Ay dynasty

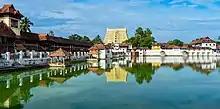

The Ay clan was one of the major hill-chiefs (or the Vels) of early historic south India. Members of the Ay family – of the Podiyil Hills or the Aykudi – were related to the early historic Cheras of central Kerala/western Tamil Nadu. In ancient Tamil literature, they are represented as falling under the influence of the Pandyas at certain times and under the Chera sphere of control at others. Towards the close of the early historic period, Pandya supremacy might have extended to the Ay territory (through it is likely that the Ay gained their independence during the Kalabhra period).